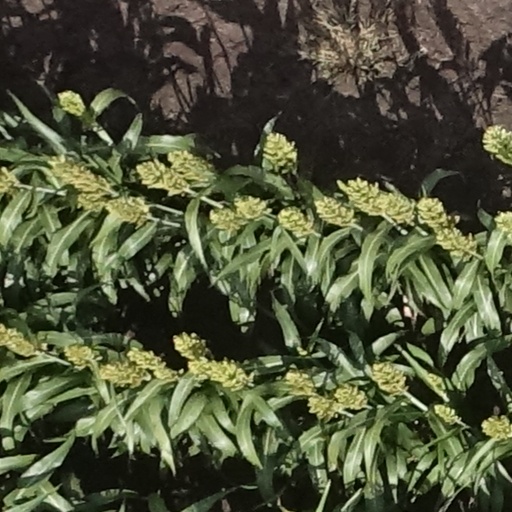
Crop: sorghum